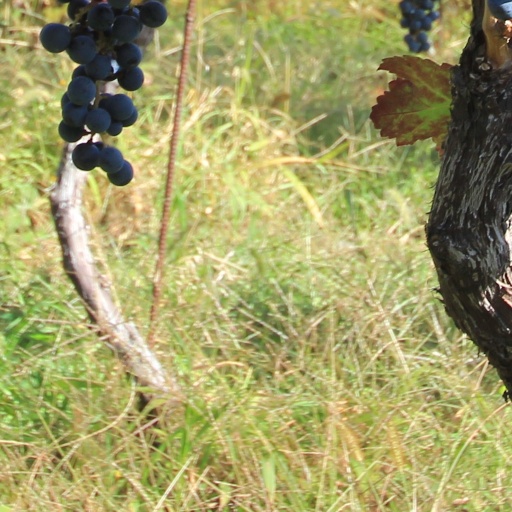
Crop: grape